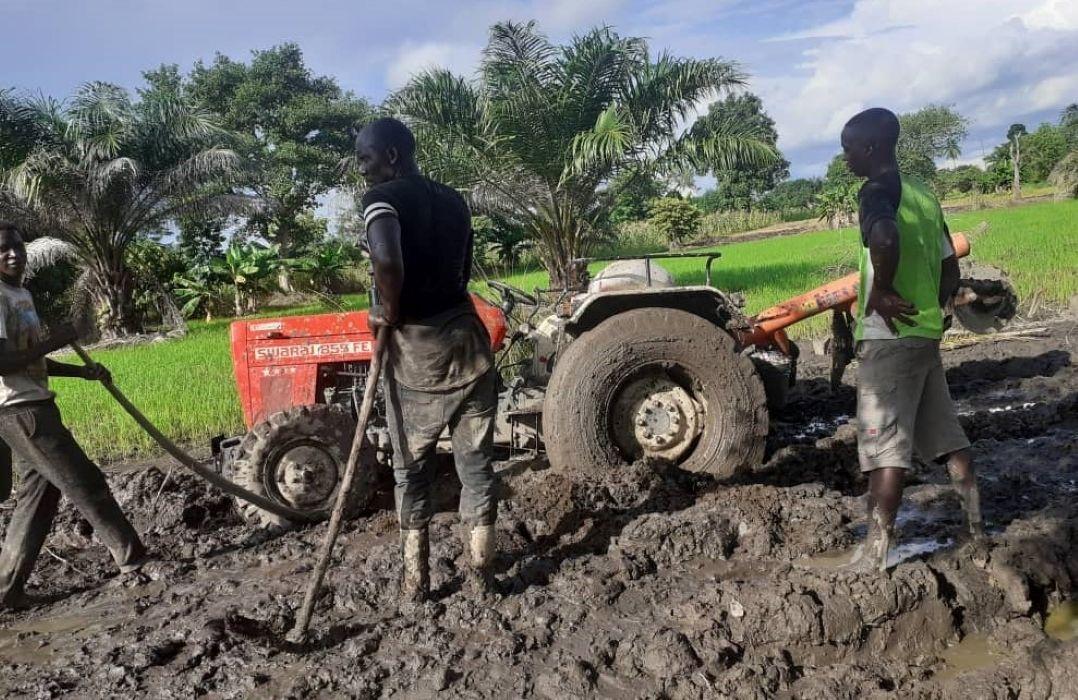
Jopo la wakulima waliopo katika eneo maalumu lenye udongo wenye rangi nyeusi wenye kuashiria rutuba, ikiashiria kua ni eneo la shamba wanalotumia mashine aina ya trekta kwa ajili ya kusaidia kwenye shughuli za kilimo.